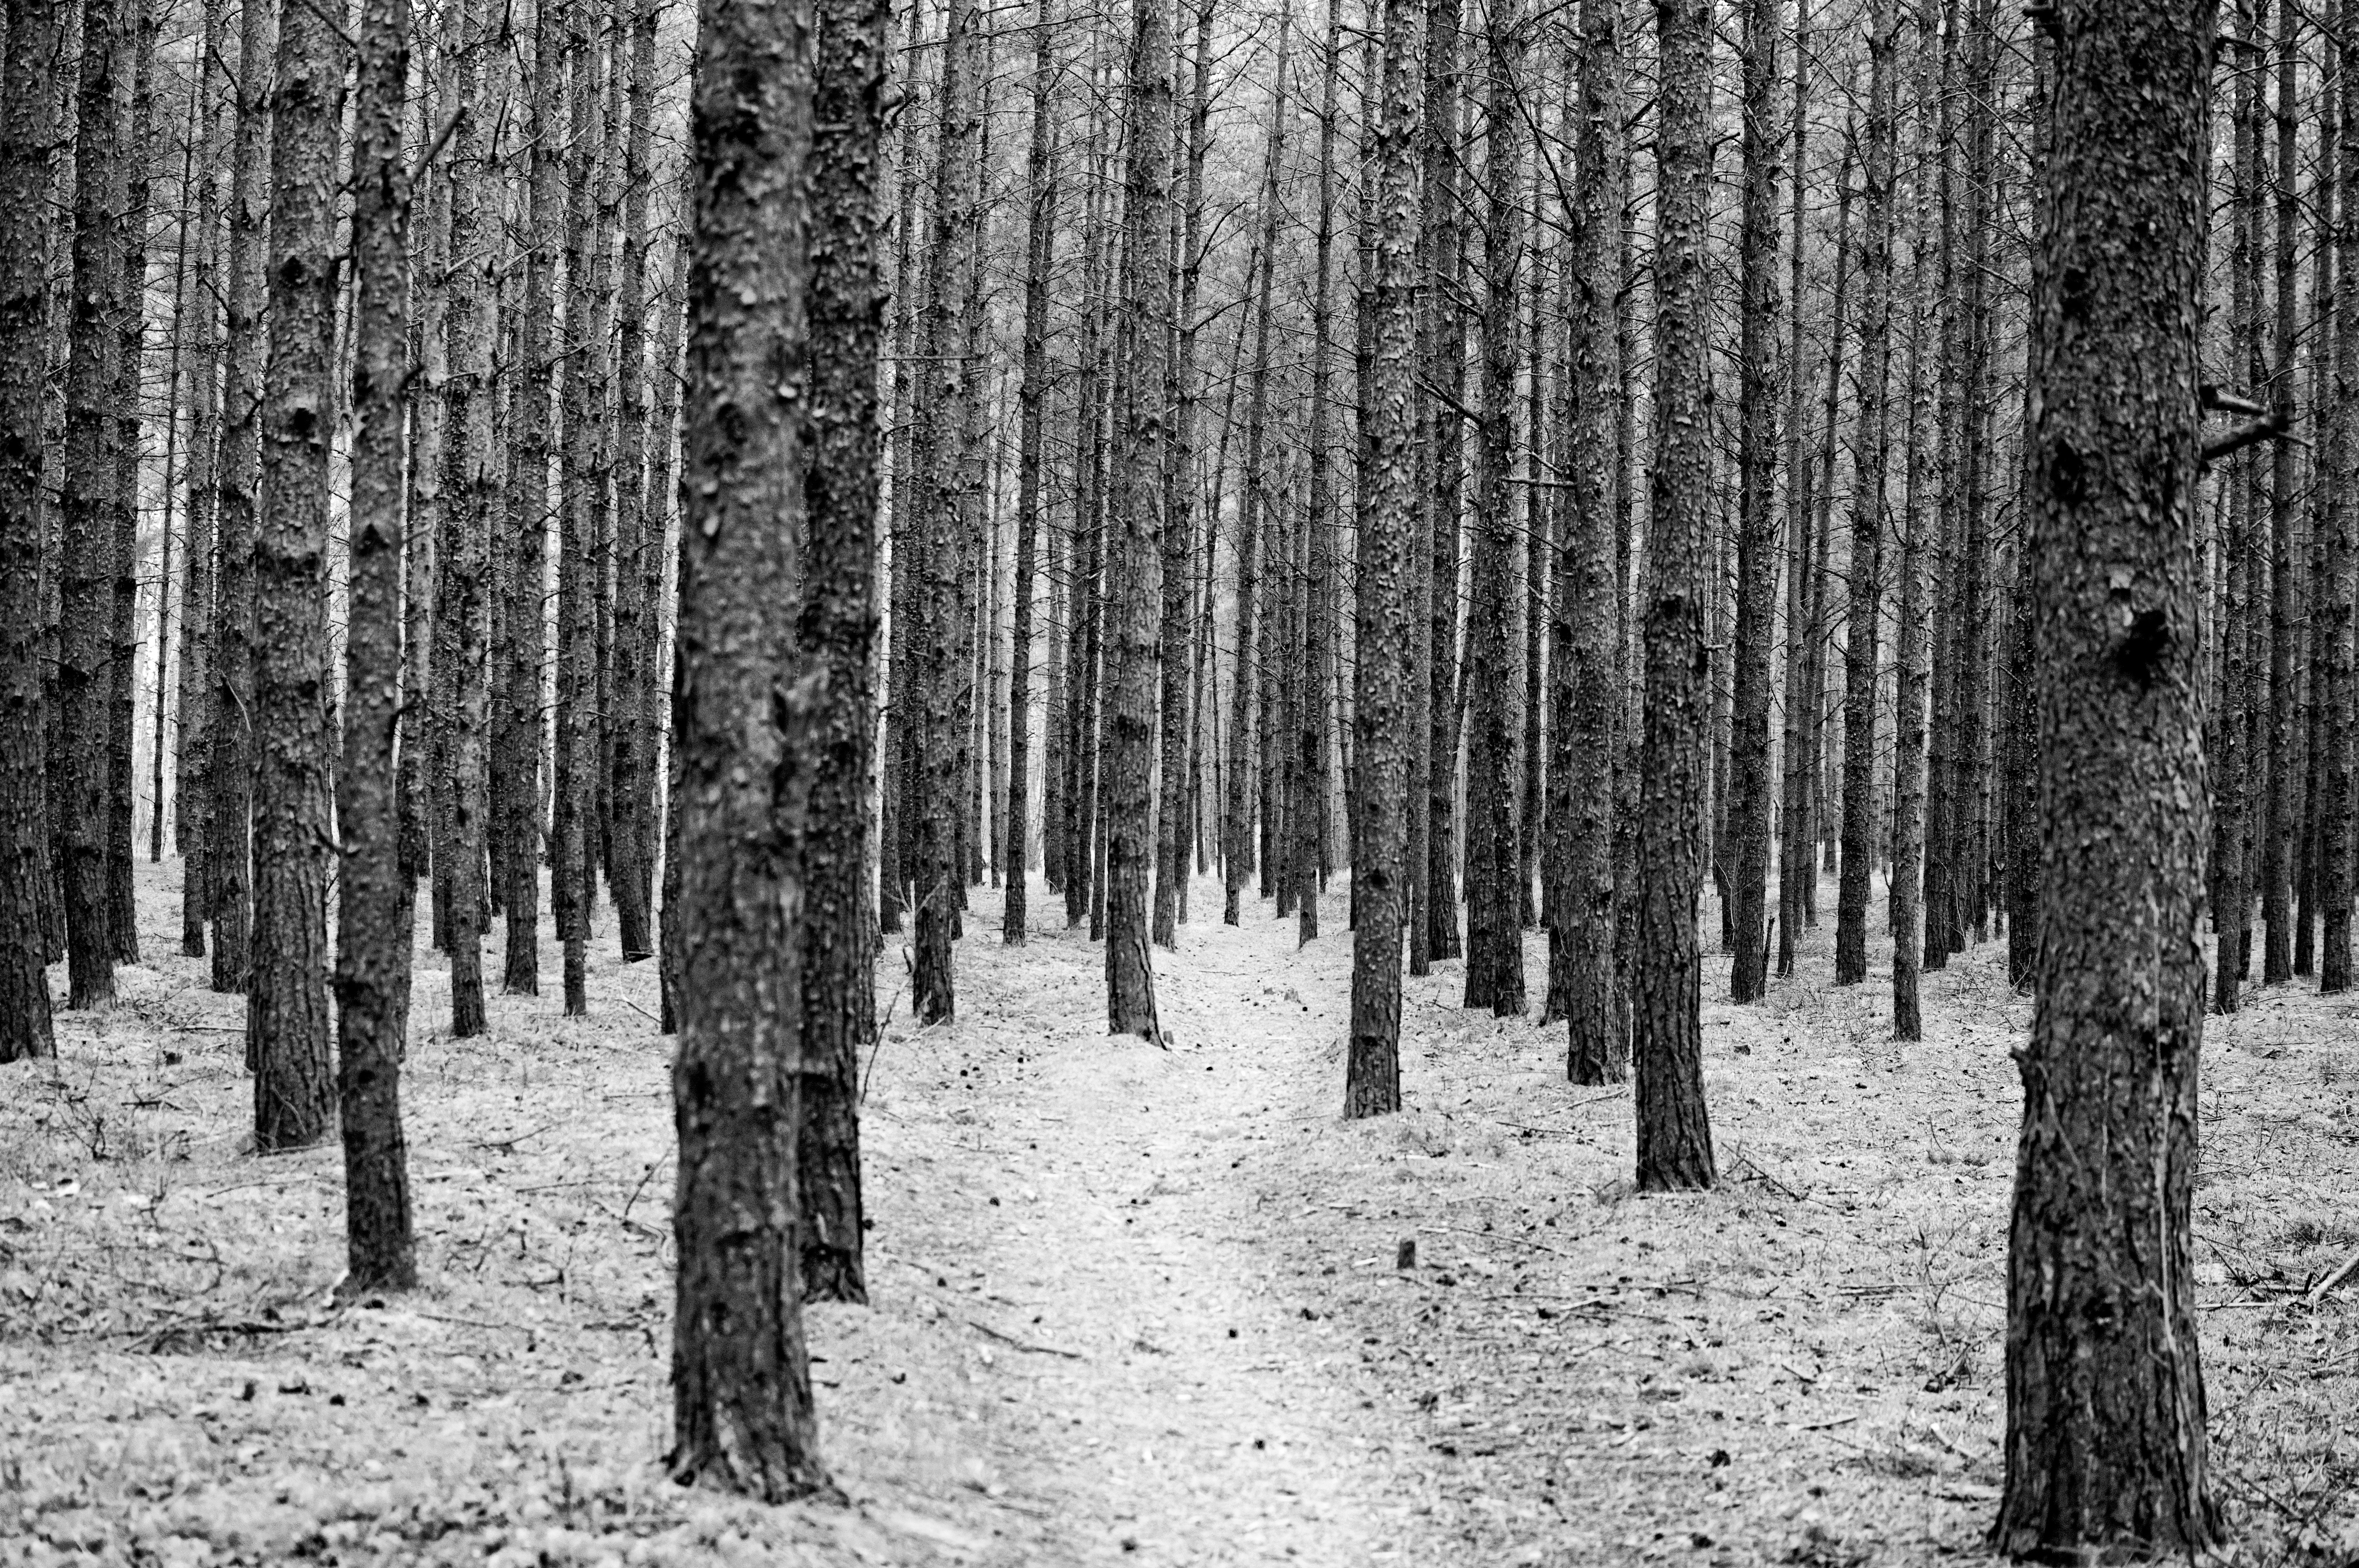
tree, forest, branch, snow, winter, black and white, plant, wood, trunk, monochrome, season, spruce, grove, woodland, habitat, ecosystem, biome, monochrome photography, natural environment, woody plant, temperate coniferous forest, land plant